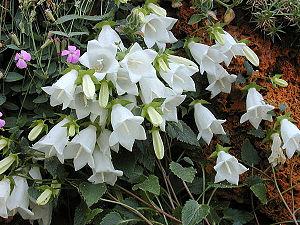
Campanule de 10 à 25 cm originaire de Turquie que l'on rencontre entre 250 et 2300 m. Elle pousse dans les crevasses calcaire ou volcanique.
Campanula betulifolia est une espèce de campanule haute de 10 à 25 cm, originaire de Turquie. Elle pousse dans les crevasses calcaires ou volcaniques à des altitudes comprises entre 250 et 2300 m.